Jumanji: Welcome to the Jungle

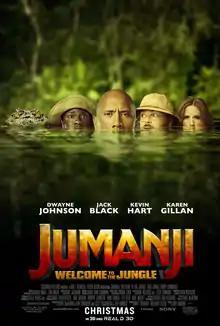
Theatrical release poster

Jumanji: Welcome to the Jungle is a 2017 American adventure comedy film directed by Jake Kasdan from a screenplay by the writing teams of Chris McKenna and Erik Sommers, and Scott Rosenberg and Jeff Pinkner, based on a story conceived by McKenna. The film is the second mainline installment in the "Jumanji" film series, the third film overall, and a direct sequel to "Jumanji" (1995). It stars Dwayne Johnson, Jack Black, Kevin Hart, Karen Gillan, Nick Jonas, Rhys Darby and Bobby Cannavale. The story focuses on a group of teenagers who come across "Jumanji", now transformed into a video game twenty-two years after the events of the 1995 film. They find themselves trapped inside the game as a set of adult avatars, seeking to complete a treacherous quest alongside another player who has been trapped since 1996.